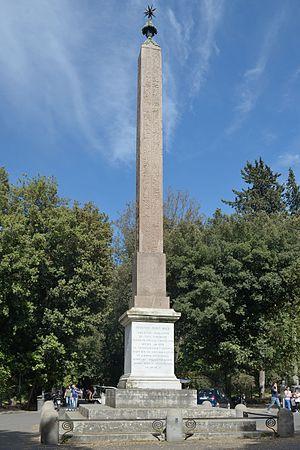
Obélisque du Pincio dans le jardins Villa Borghese à Rome.
L'obélisque du Pincio est un obélisque égyptien d'époque romaine : les hiéroglyphes qui l'ornent racontent la mort d'Antinoüs, sa divinisation et son installation parmi les dieux, ainsi que la création de la ville d'Antinoupolis en Égypte, en son honneur, et l'établissement d'un culte à l'Osiris-Antinoos.
Pinciano est un quartiere situé au nord de Rome en Italie prenant son nom du Monti Parioli. Il est désigné dans la nomenclature administrative par Q.III et fait partie du Municipio II. Sa population est de 21 465 habitants répartis sur une superficie de 3,5662 km².